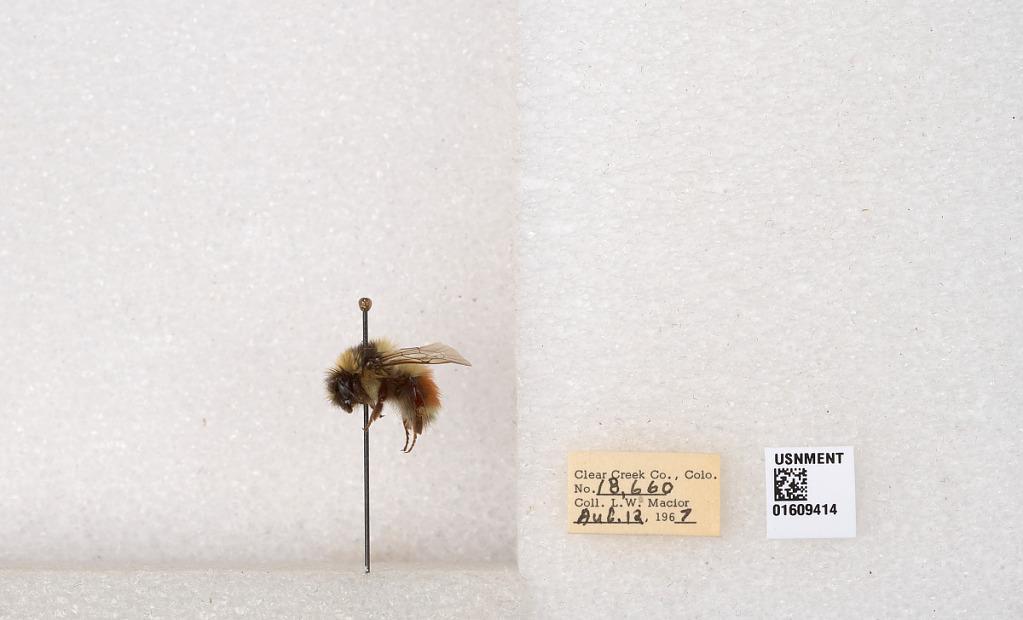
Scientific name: Bombus (Pyrobombus) sylvicola Kirby
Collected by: L. Macior
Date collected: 1967-8-12
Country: United States
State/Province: Colorado
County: Clear Creek
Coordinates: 39.6856, -105.645